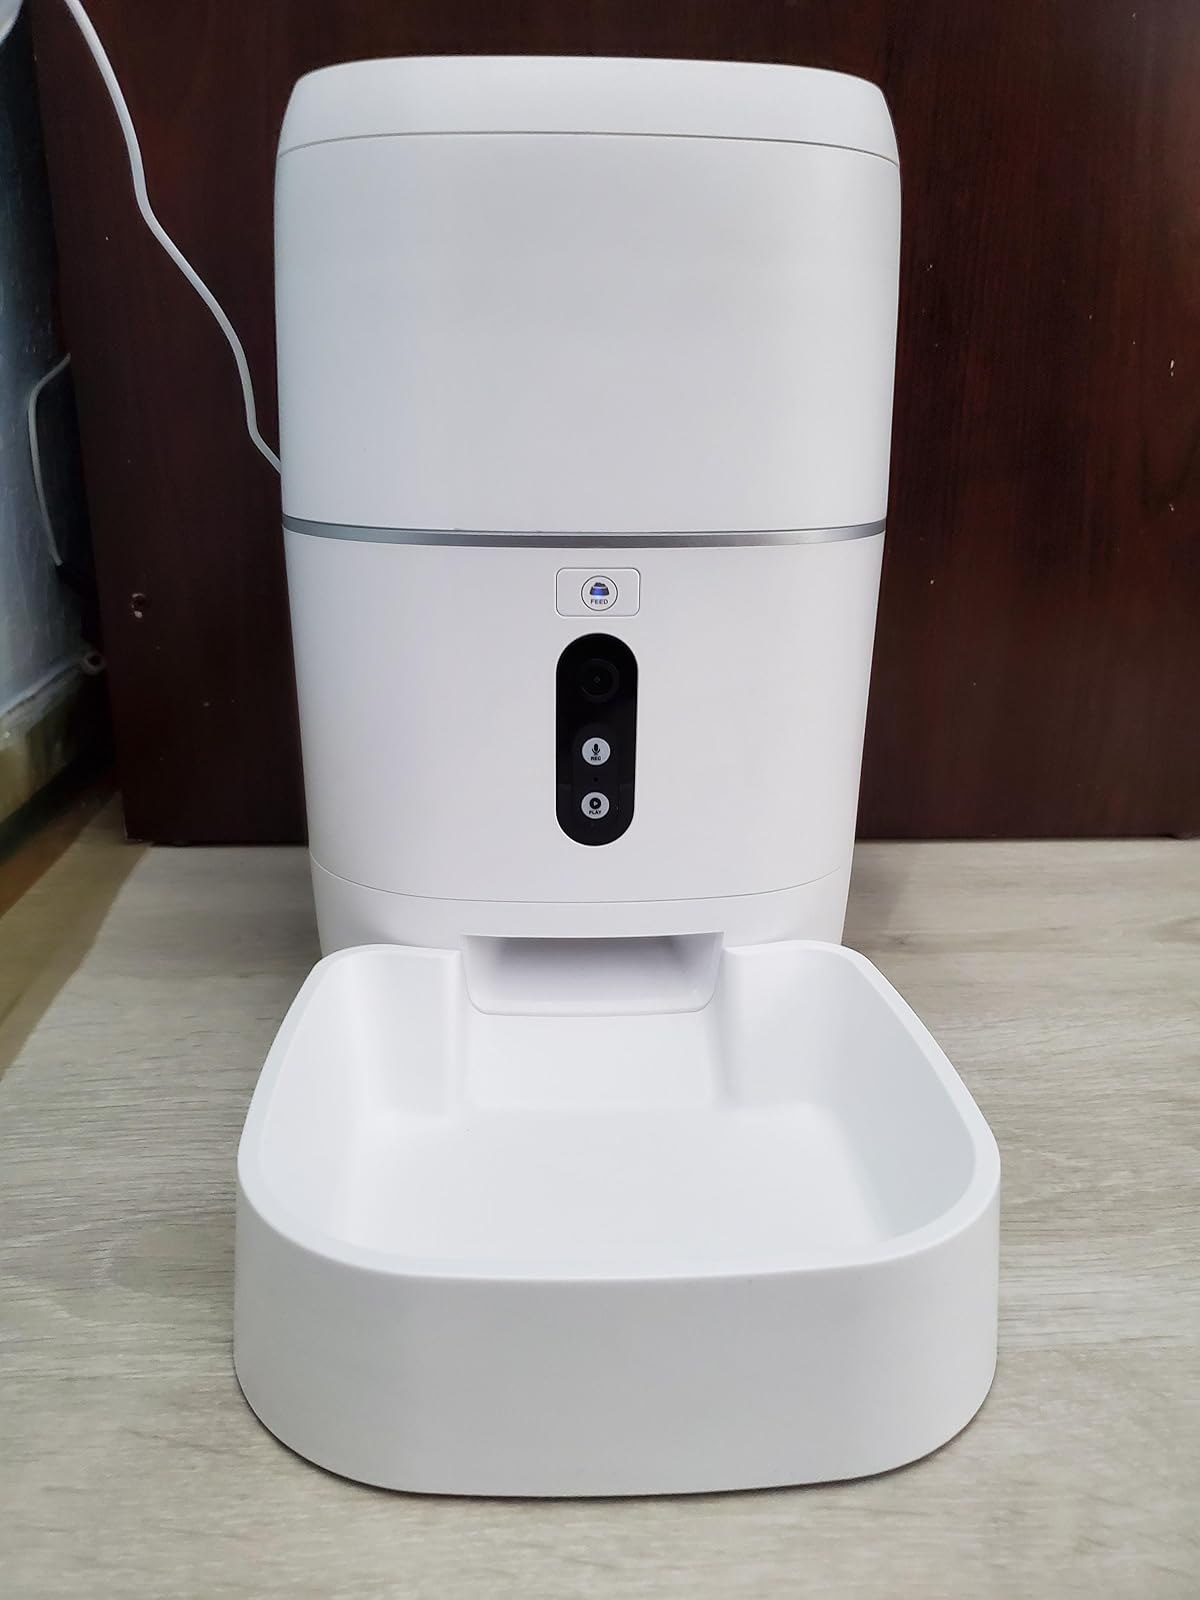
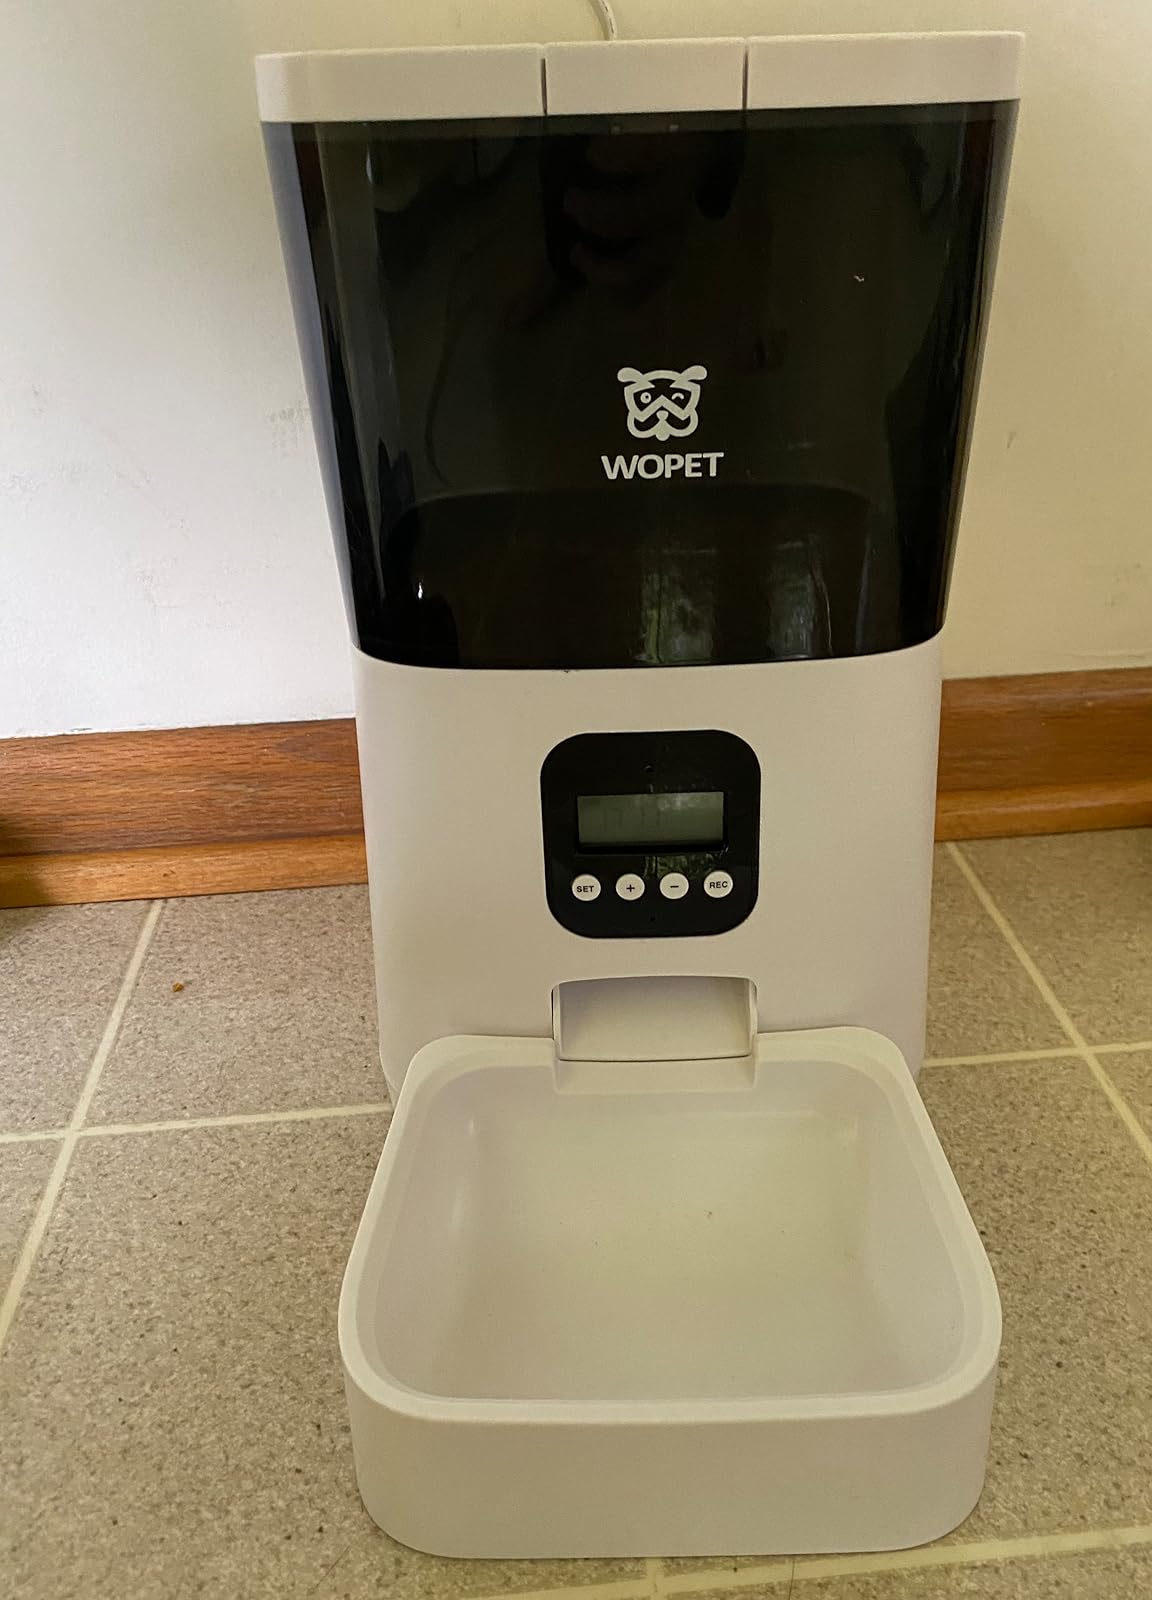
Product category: items_feeder
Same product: no